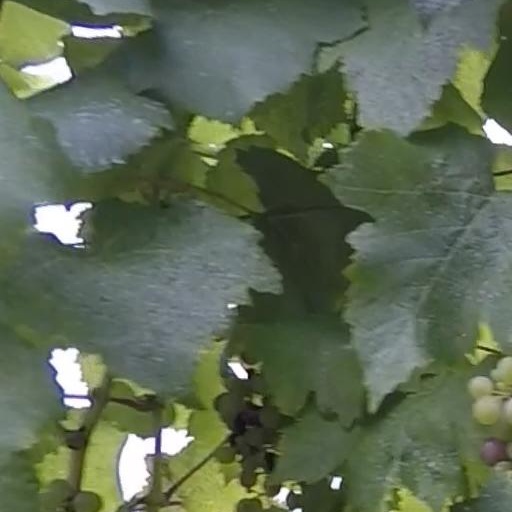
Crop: grape